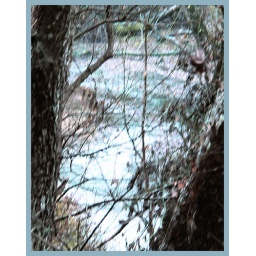
blue river framed by trees